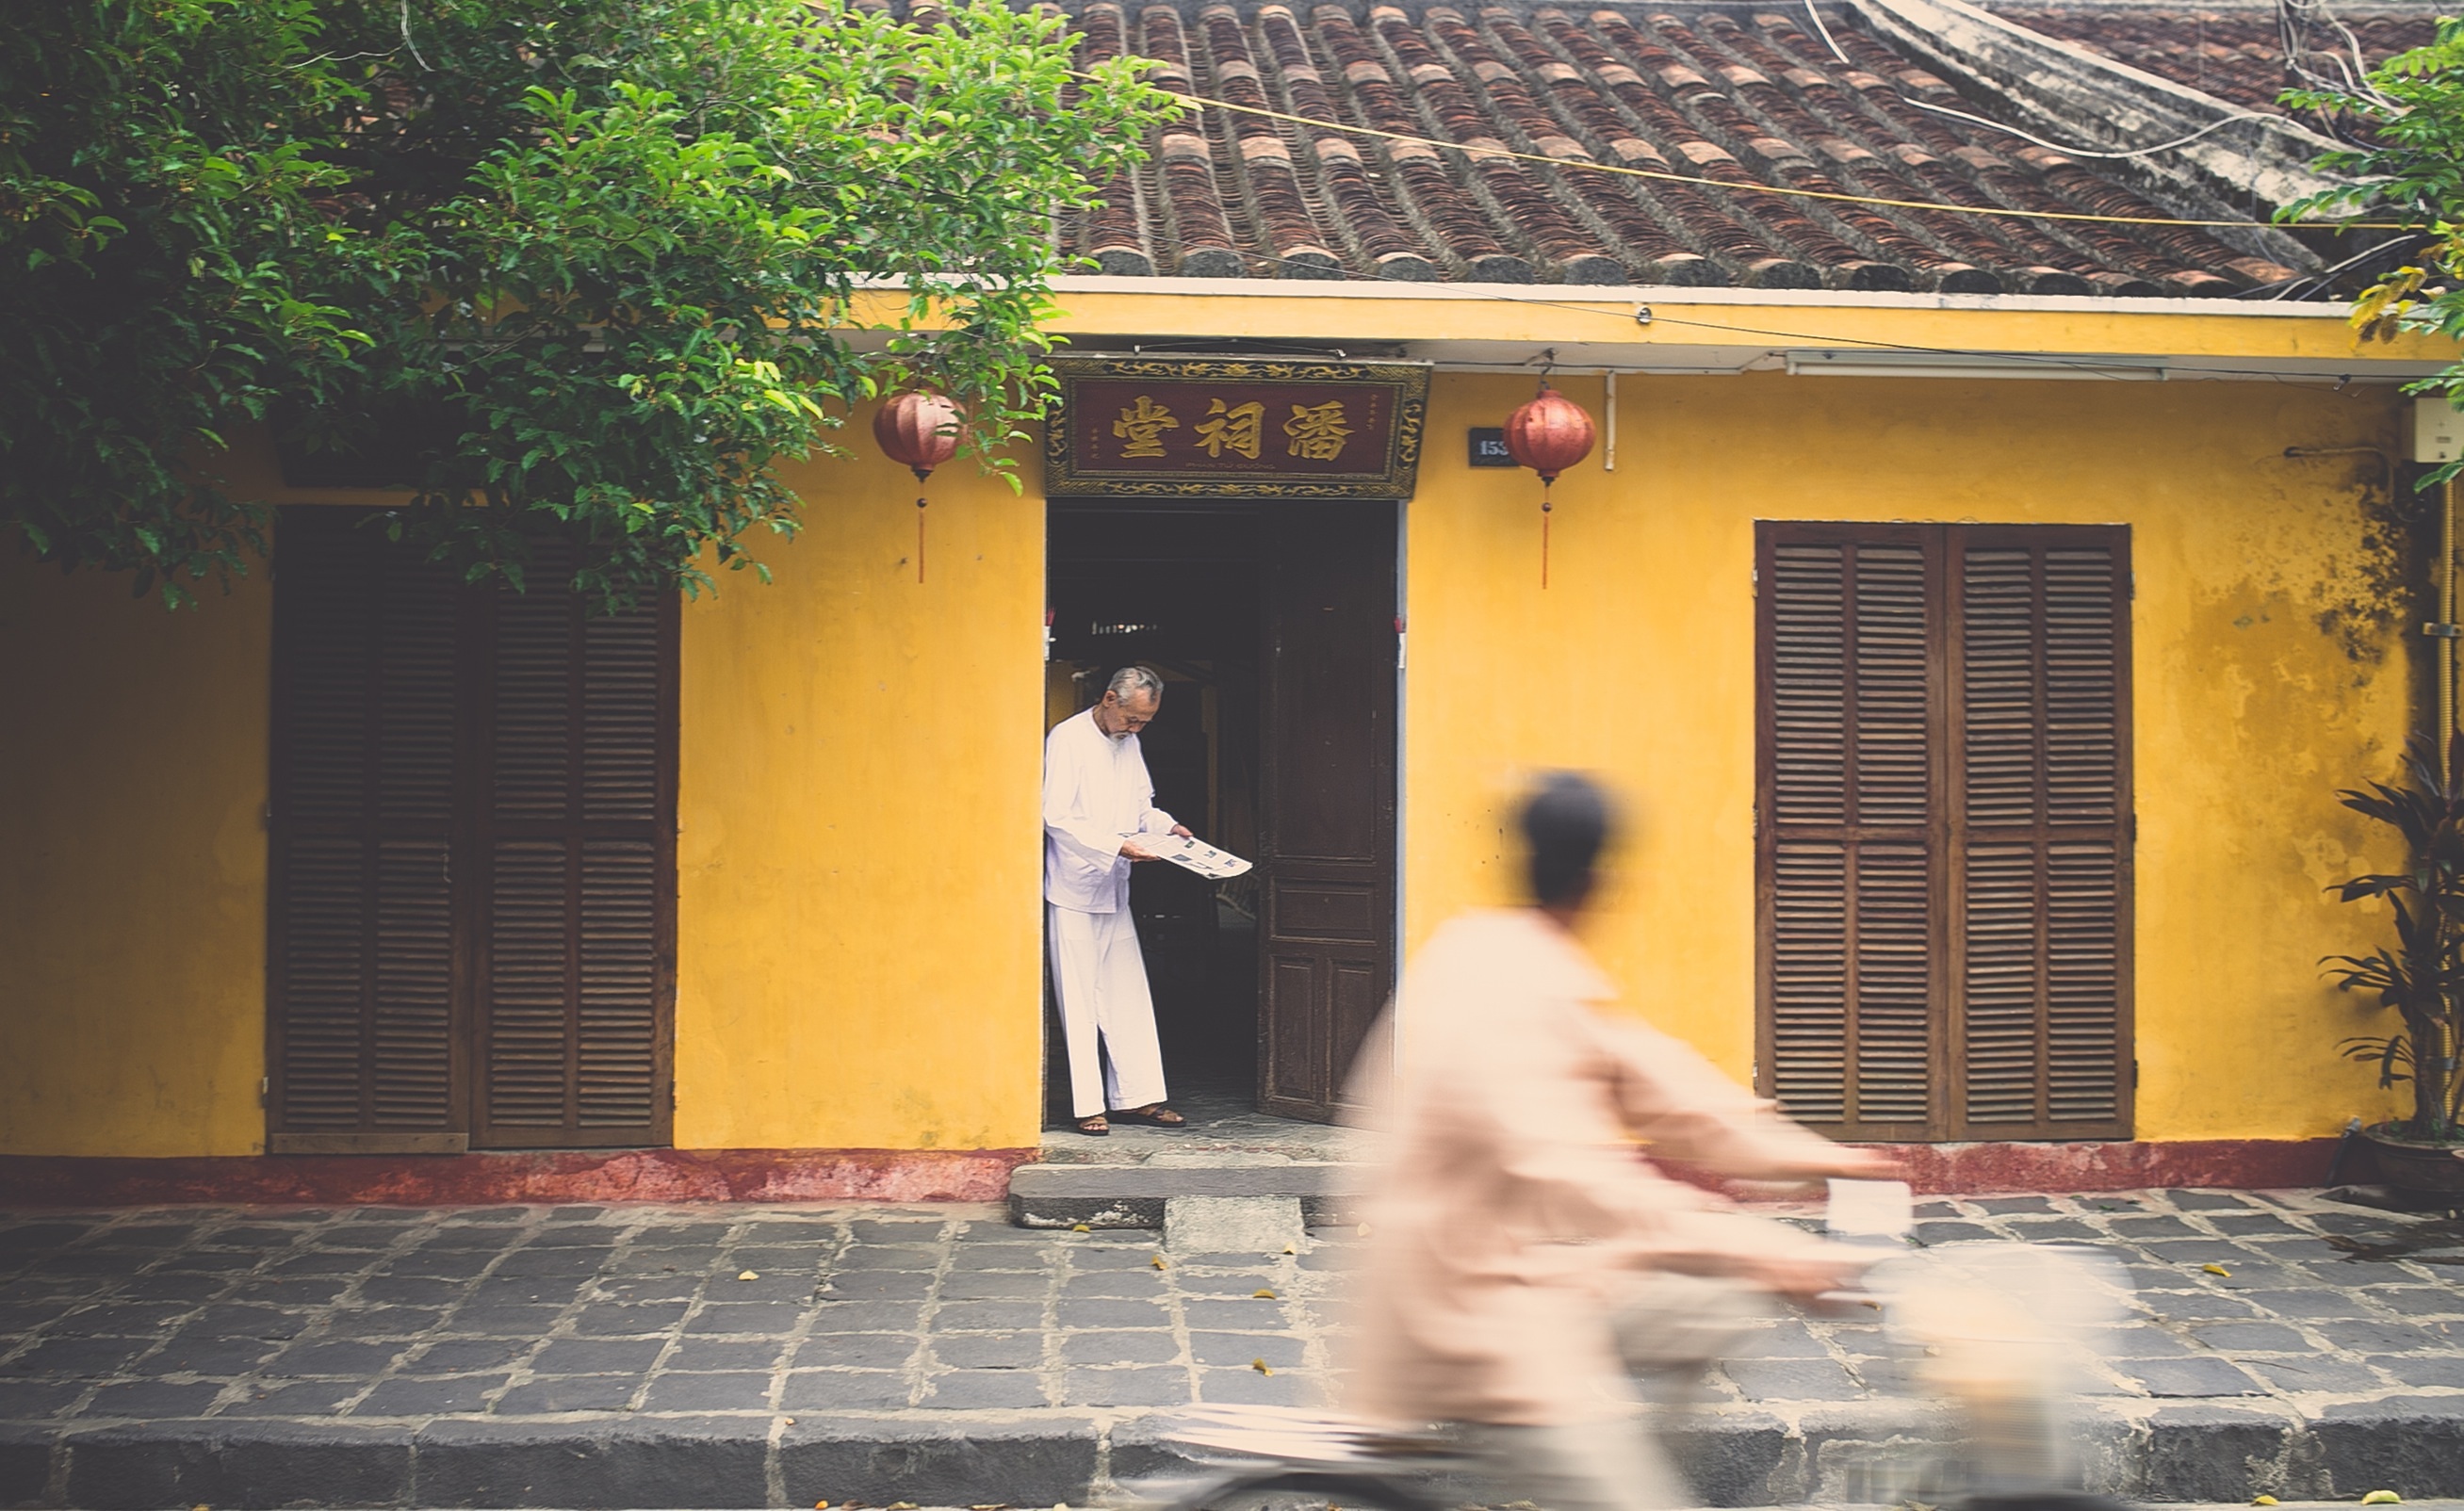
person, road, sport, street, house, bike, city, travel, cyclist, young, color, asia, lifestyle, leisure, activity, outdoors, men, temple, adult, hobby, urban area